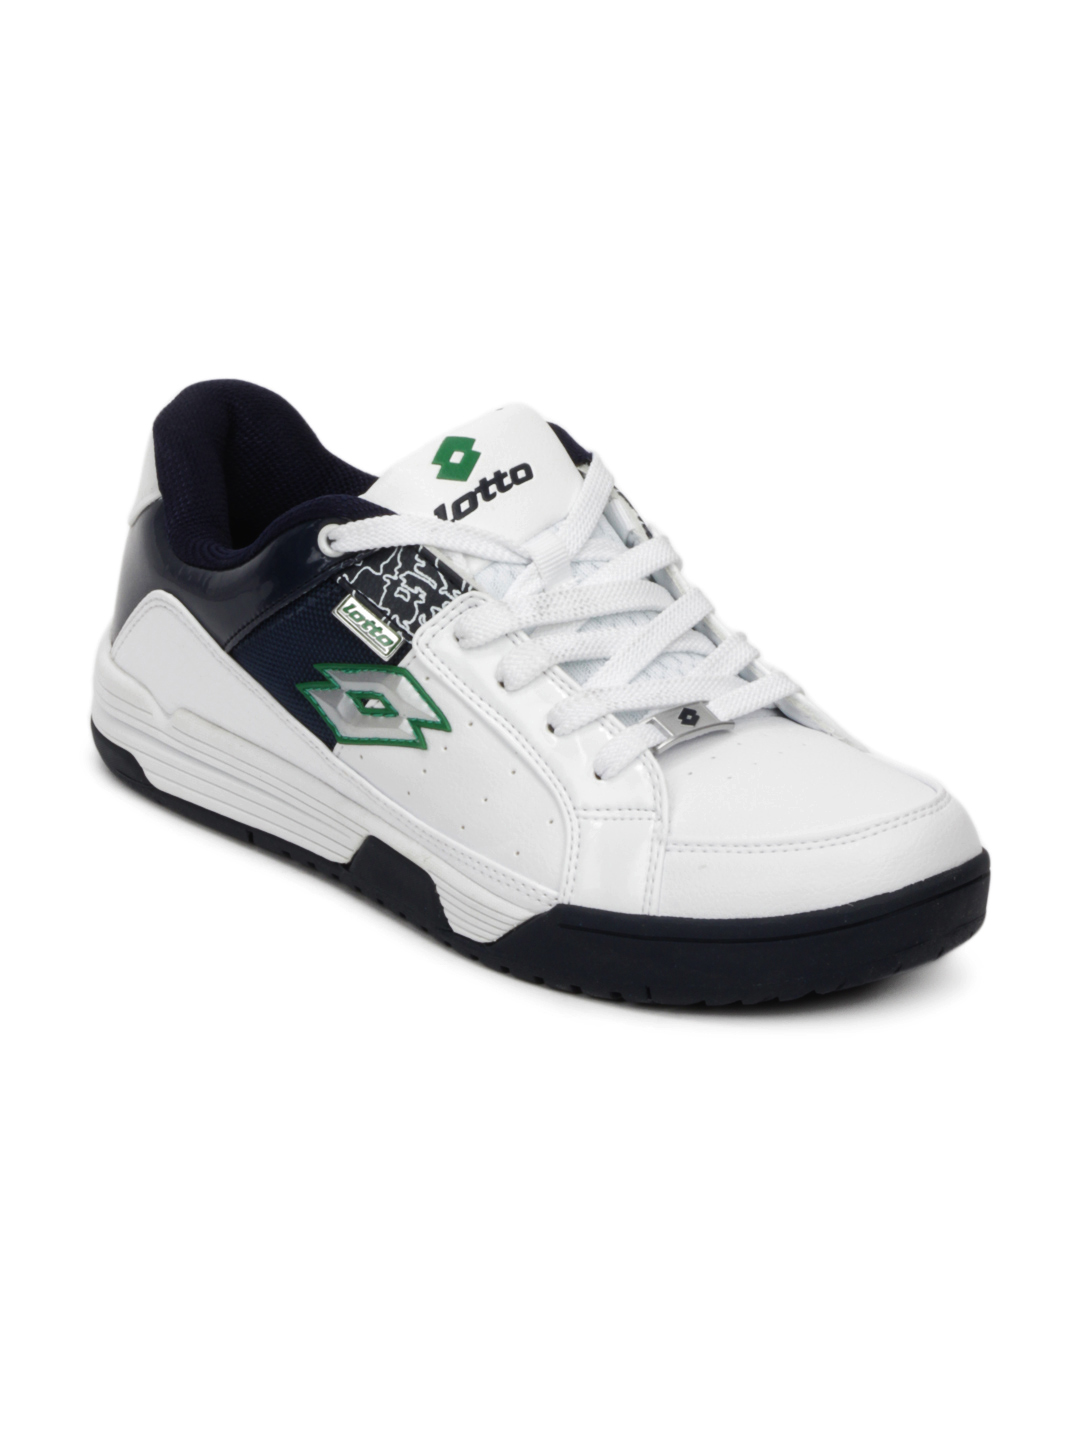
Lotto Men White Shoes
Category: Footwear / Shoes / Casual Shoes
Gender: Men
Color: White
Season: Summer 2012
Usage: Casual